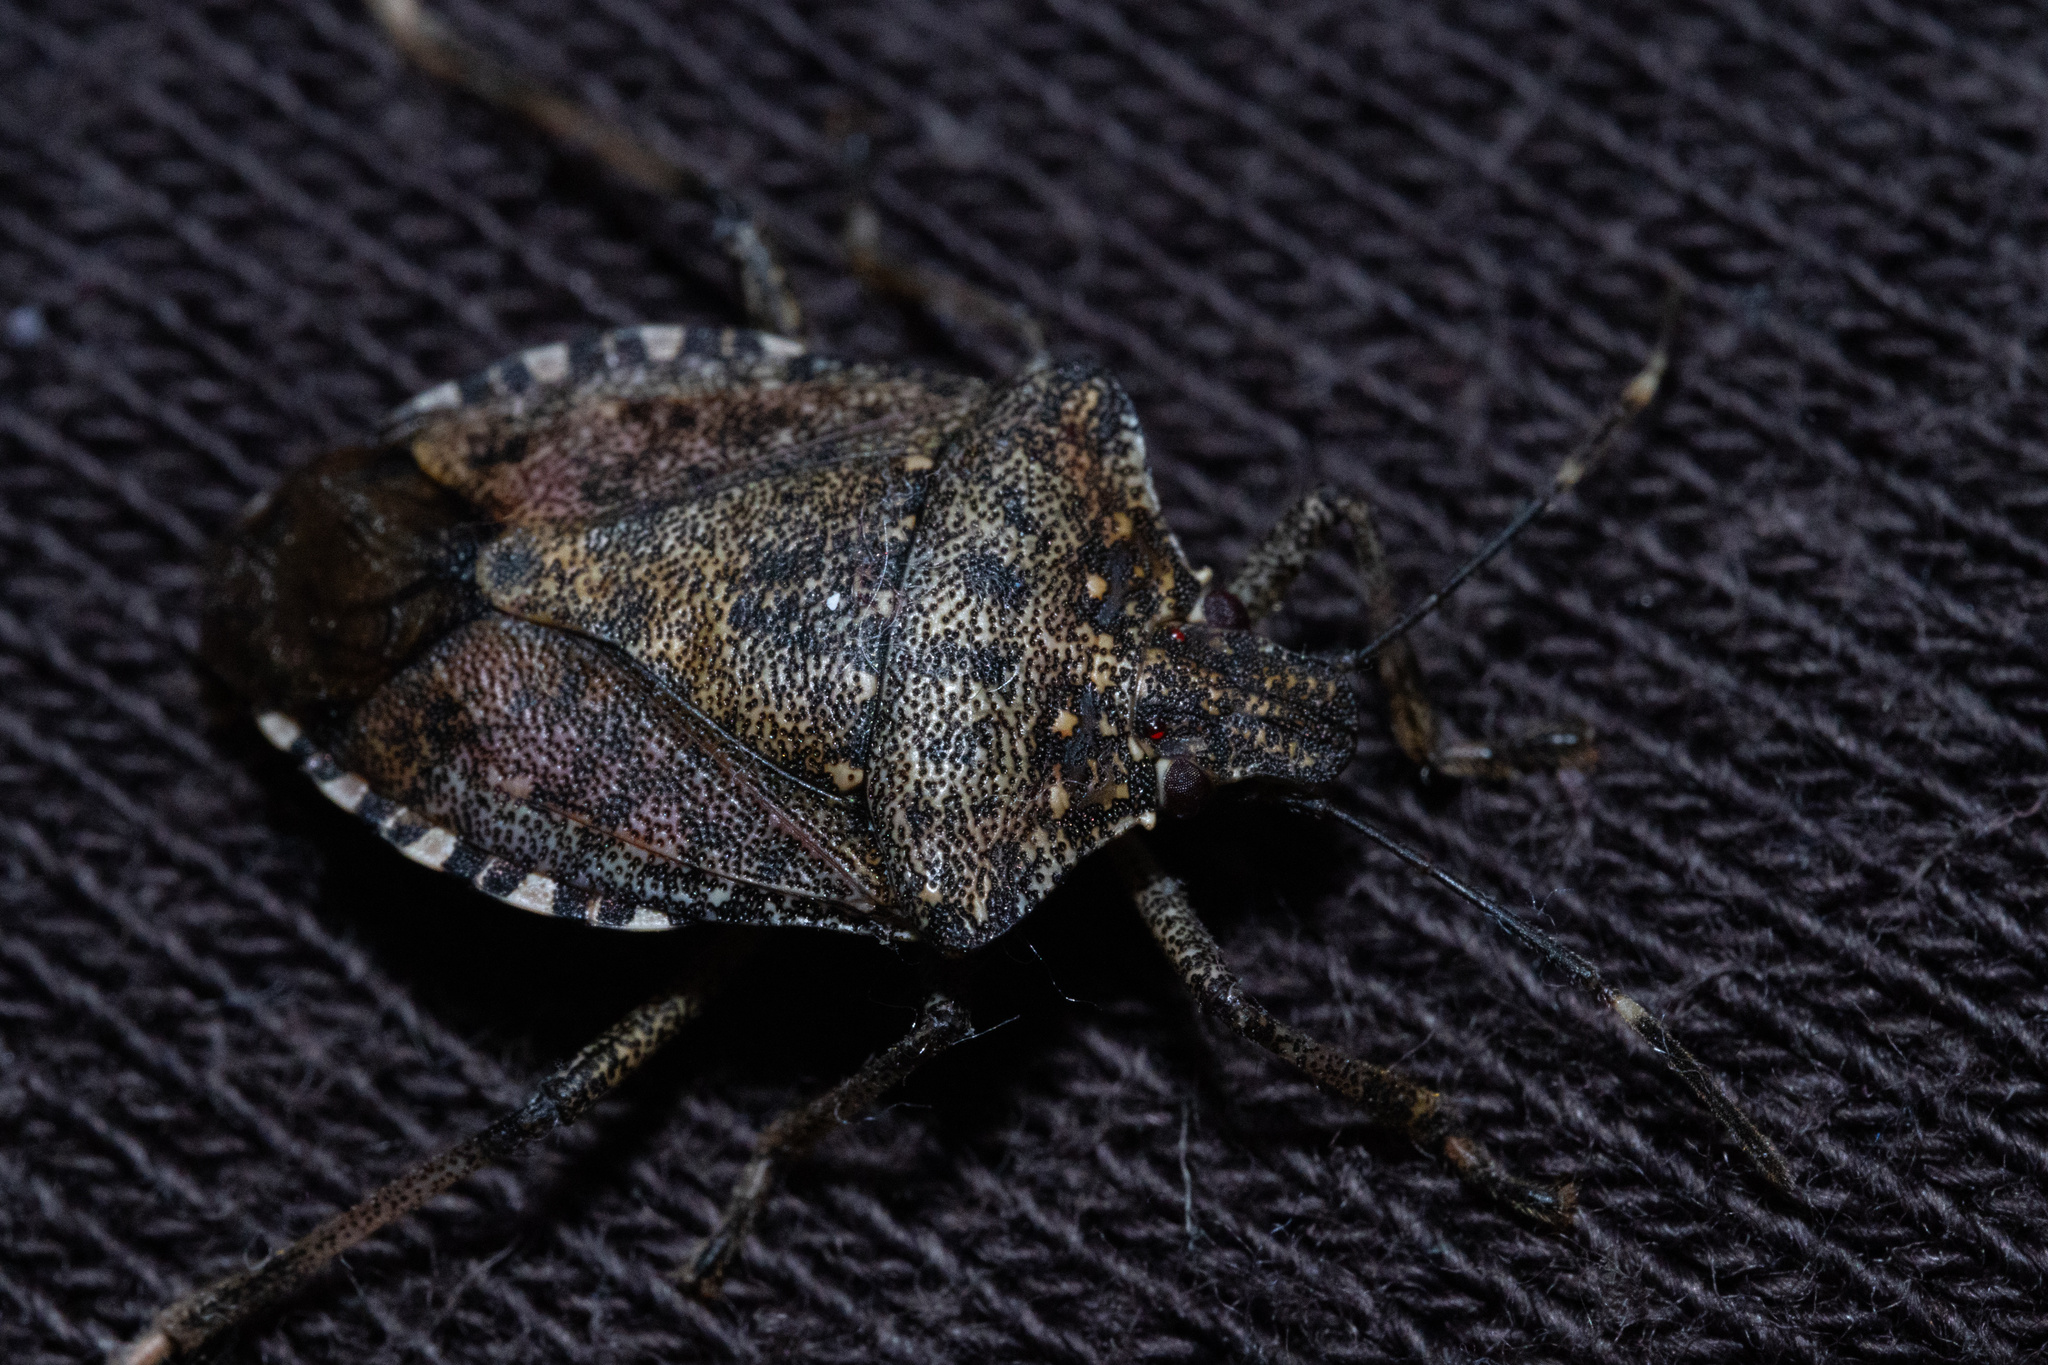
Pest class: stink_bug